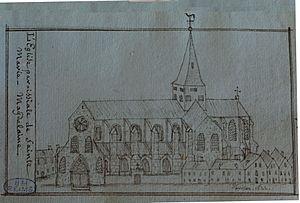
dessin de Povillon pierard issue du maniscrit de la meme main.
La rue de la Madeleine est une voie de la commune de Reims, située au sein du département de la Marne, en région Champagne-Ardenne.